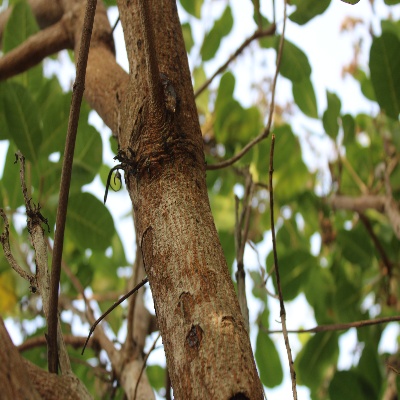
Crop: Cashew
Condition: gumosis